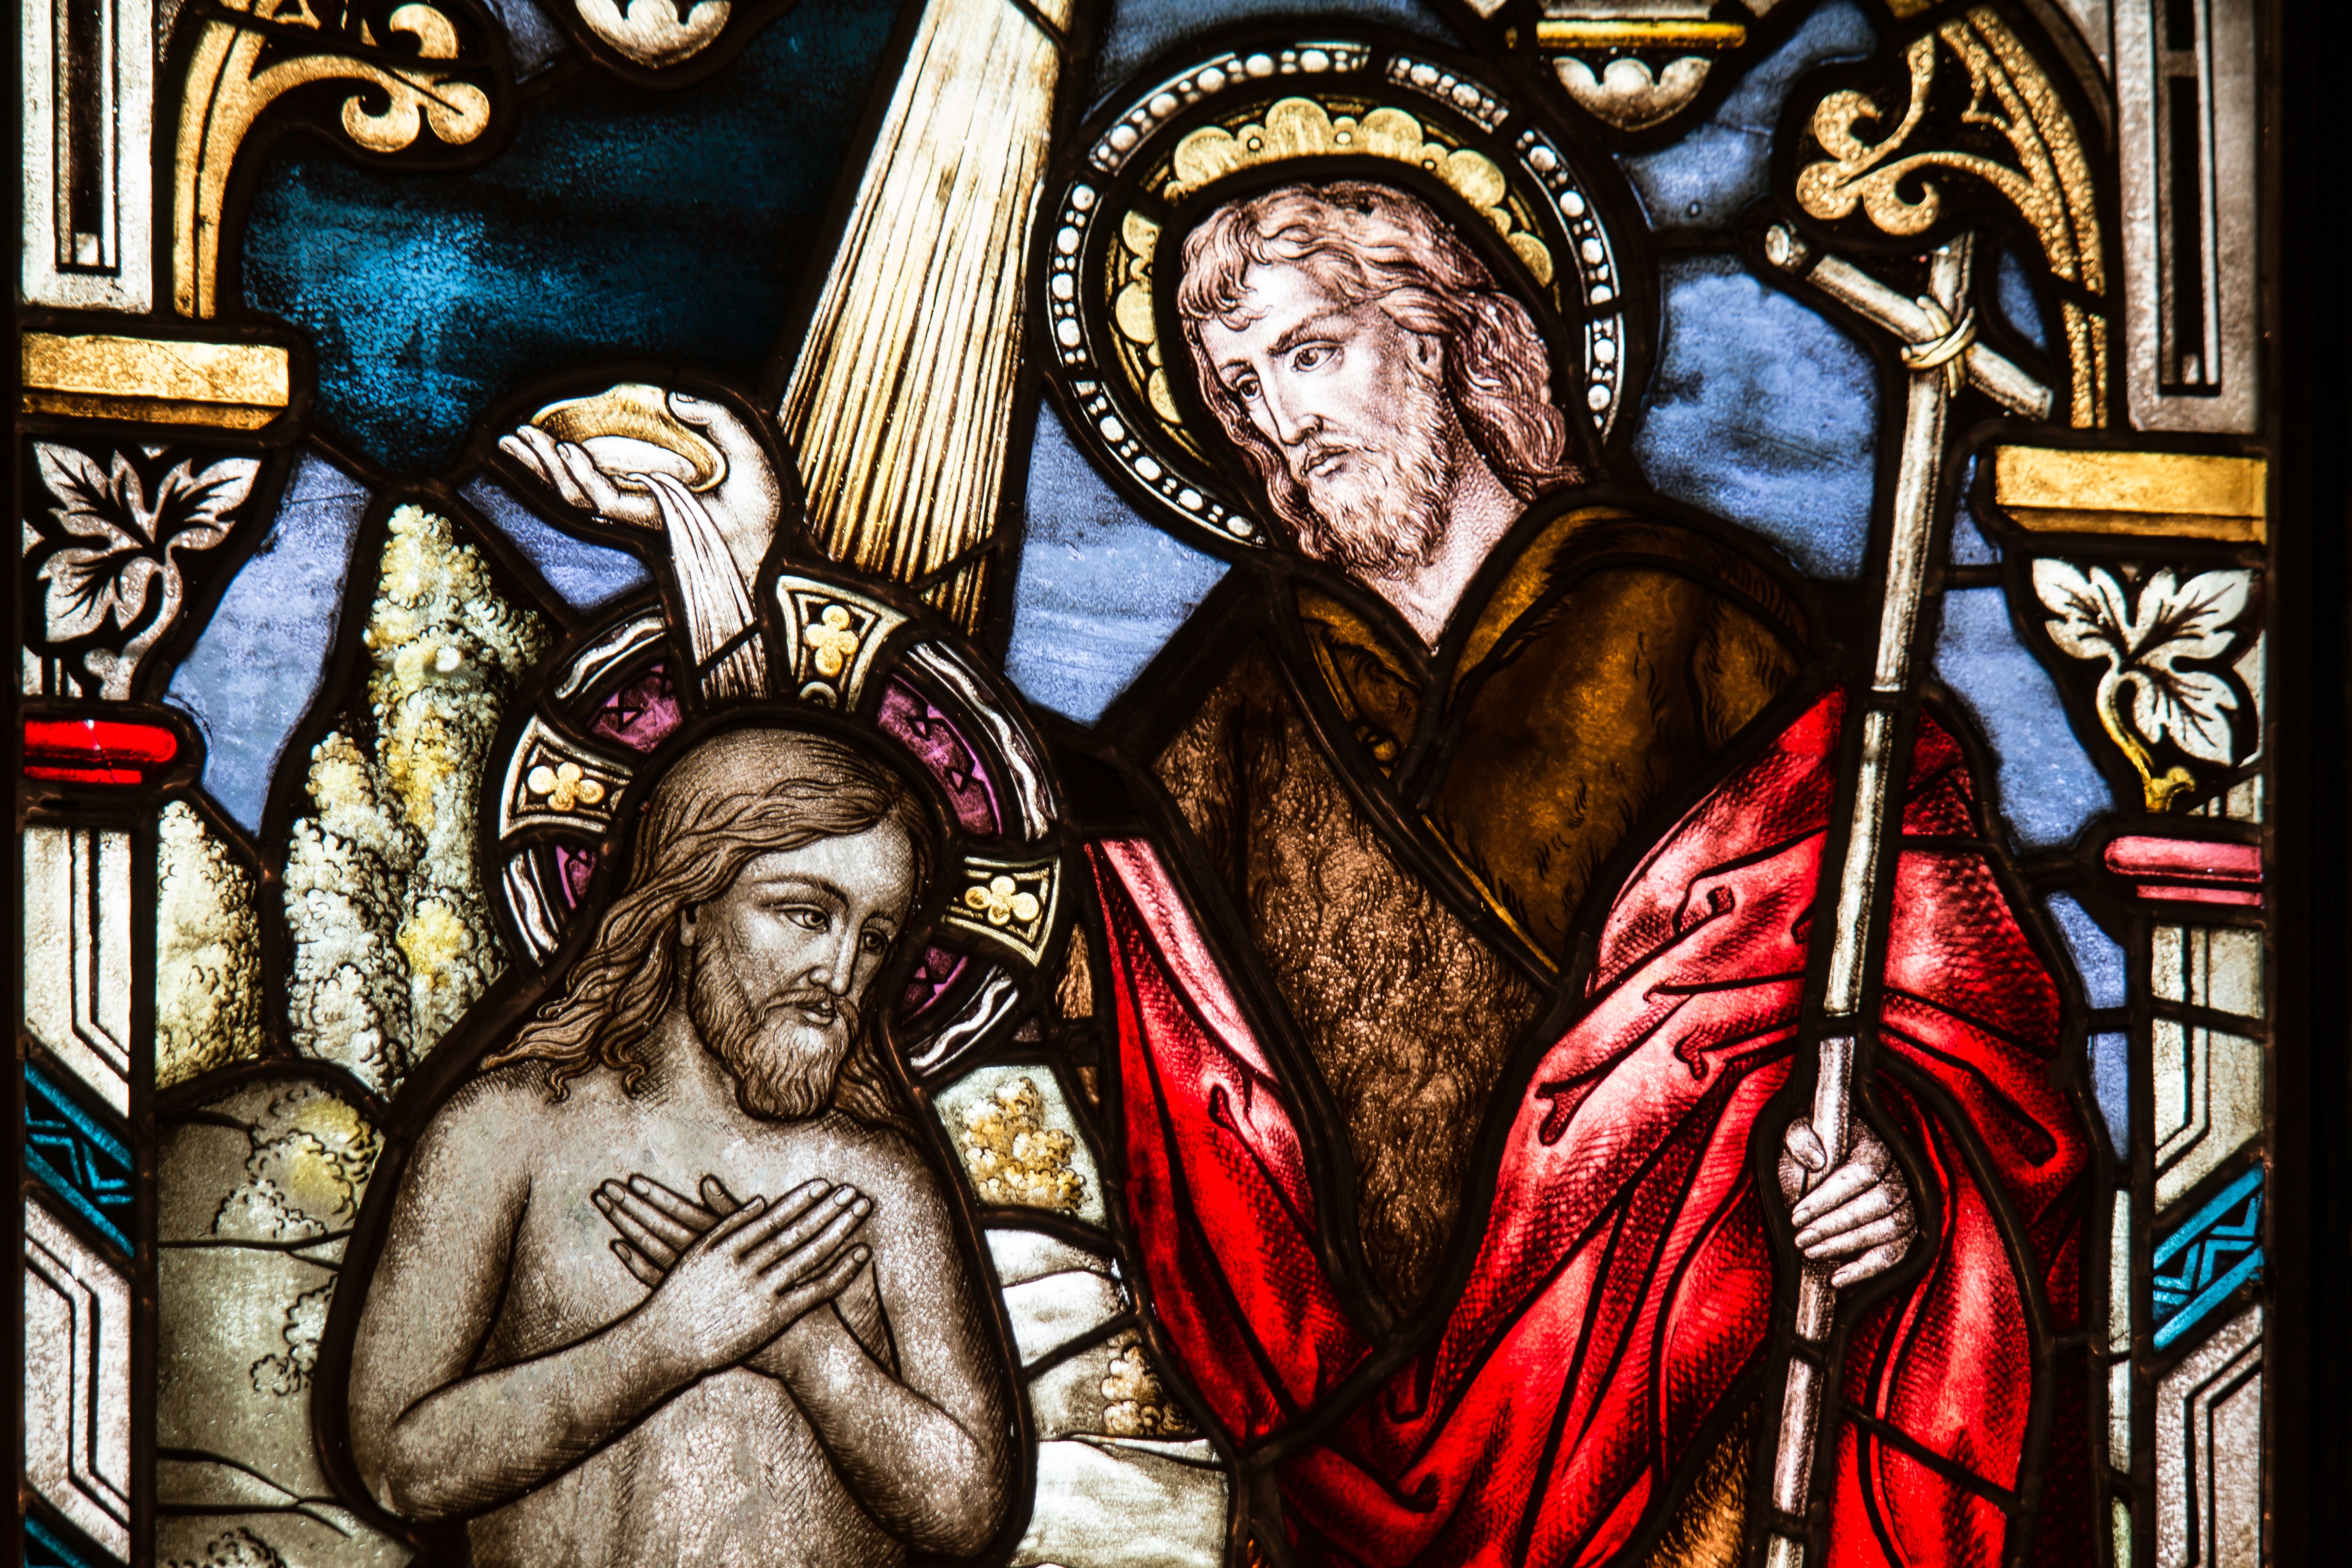
window, glass, religion, church, christian, material, stained glass, christ, art, jesus, christianity, church window, glass window